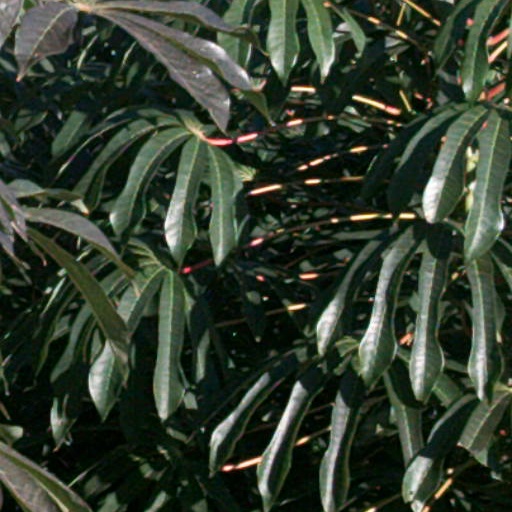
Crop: cassava